List of John Deere tractors

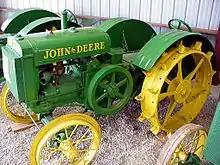
John Deere Model D tractor

Despite a rather severe farm economy depression at the time, Deere & Company management decided to build the Model D prototype in 1923, designed by Muir L. Frey (father of Ford Mustang designer Donald N. Frey). The Deere Model D was produced from March 1, 1923, to July 3, 1953, the longest production span of all the two-cylinder John Deere tractors. Over 160,000 were made.